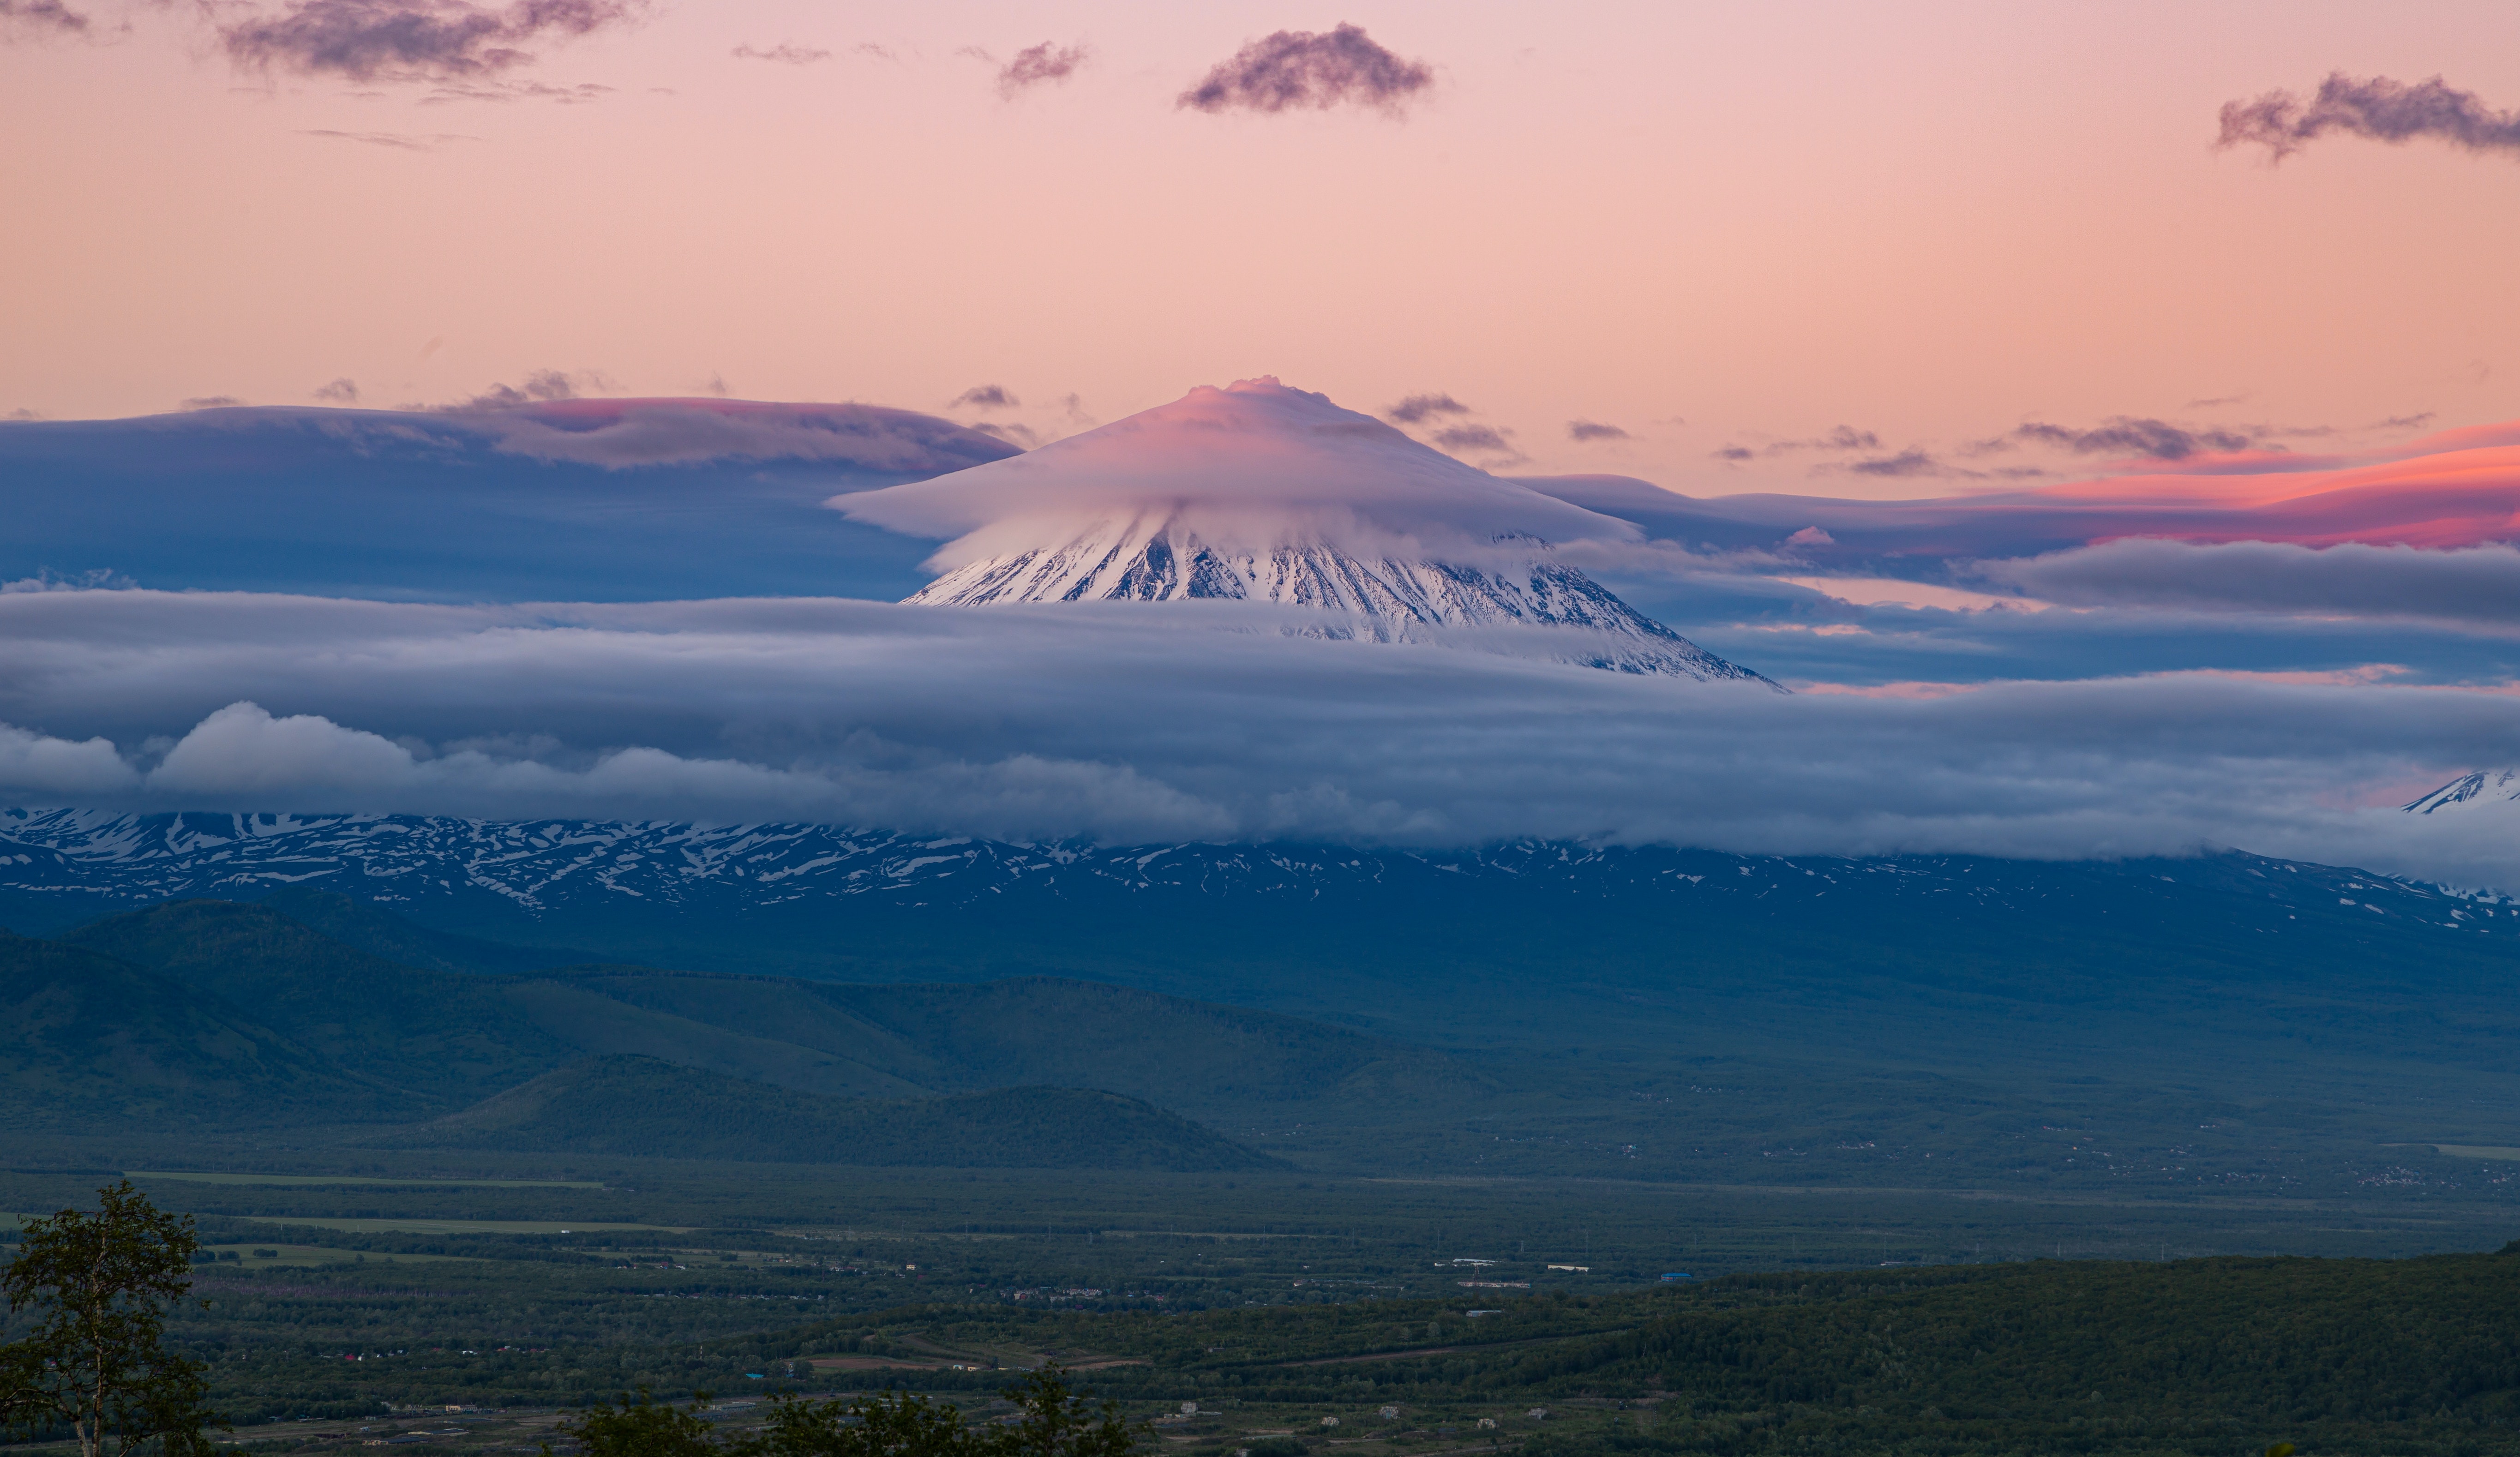
natural, cloud, sky, atmosphere, mountain, ecoregion, nature, highland, snow, atmospheric phenomenon, body of water, slope, ice cap, natural landscape, horizon, cumulus, morning, tree, landscape, plain, mountainous landforms, grassland, hill, mountain range, glacial landform, massif, freezing, hill station, sunrise, winter, plateau, polar ice cap, fell, ridge, geology, wilderness, meteorological phenomenon, arctic ocean, afterglow, nunatak, evening, volcanic landform, glacier, summit, rock, ocean, tundra, dusk, dawn, sunset, arctic, extinct volcano, ar te, stratovolcano, steppe, shield volcano, valley, alps